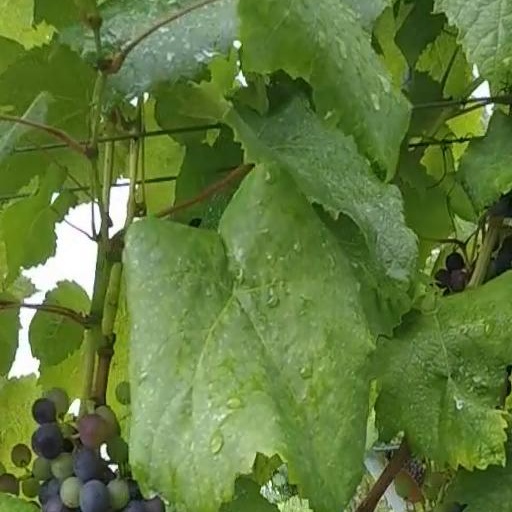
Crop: grape